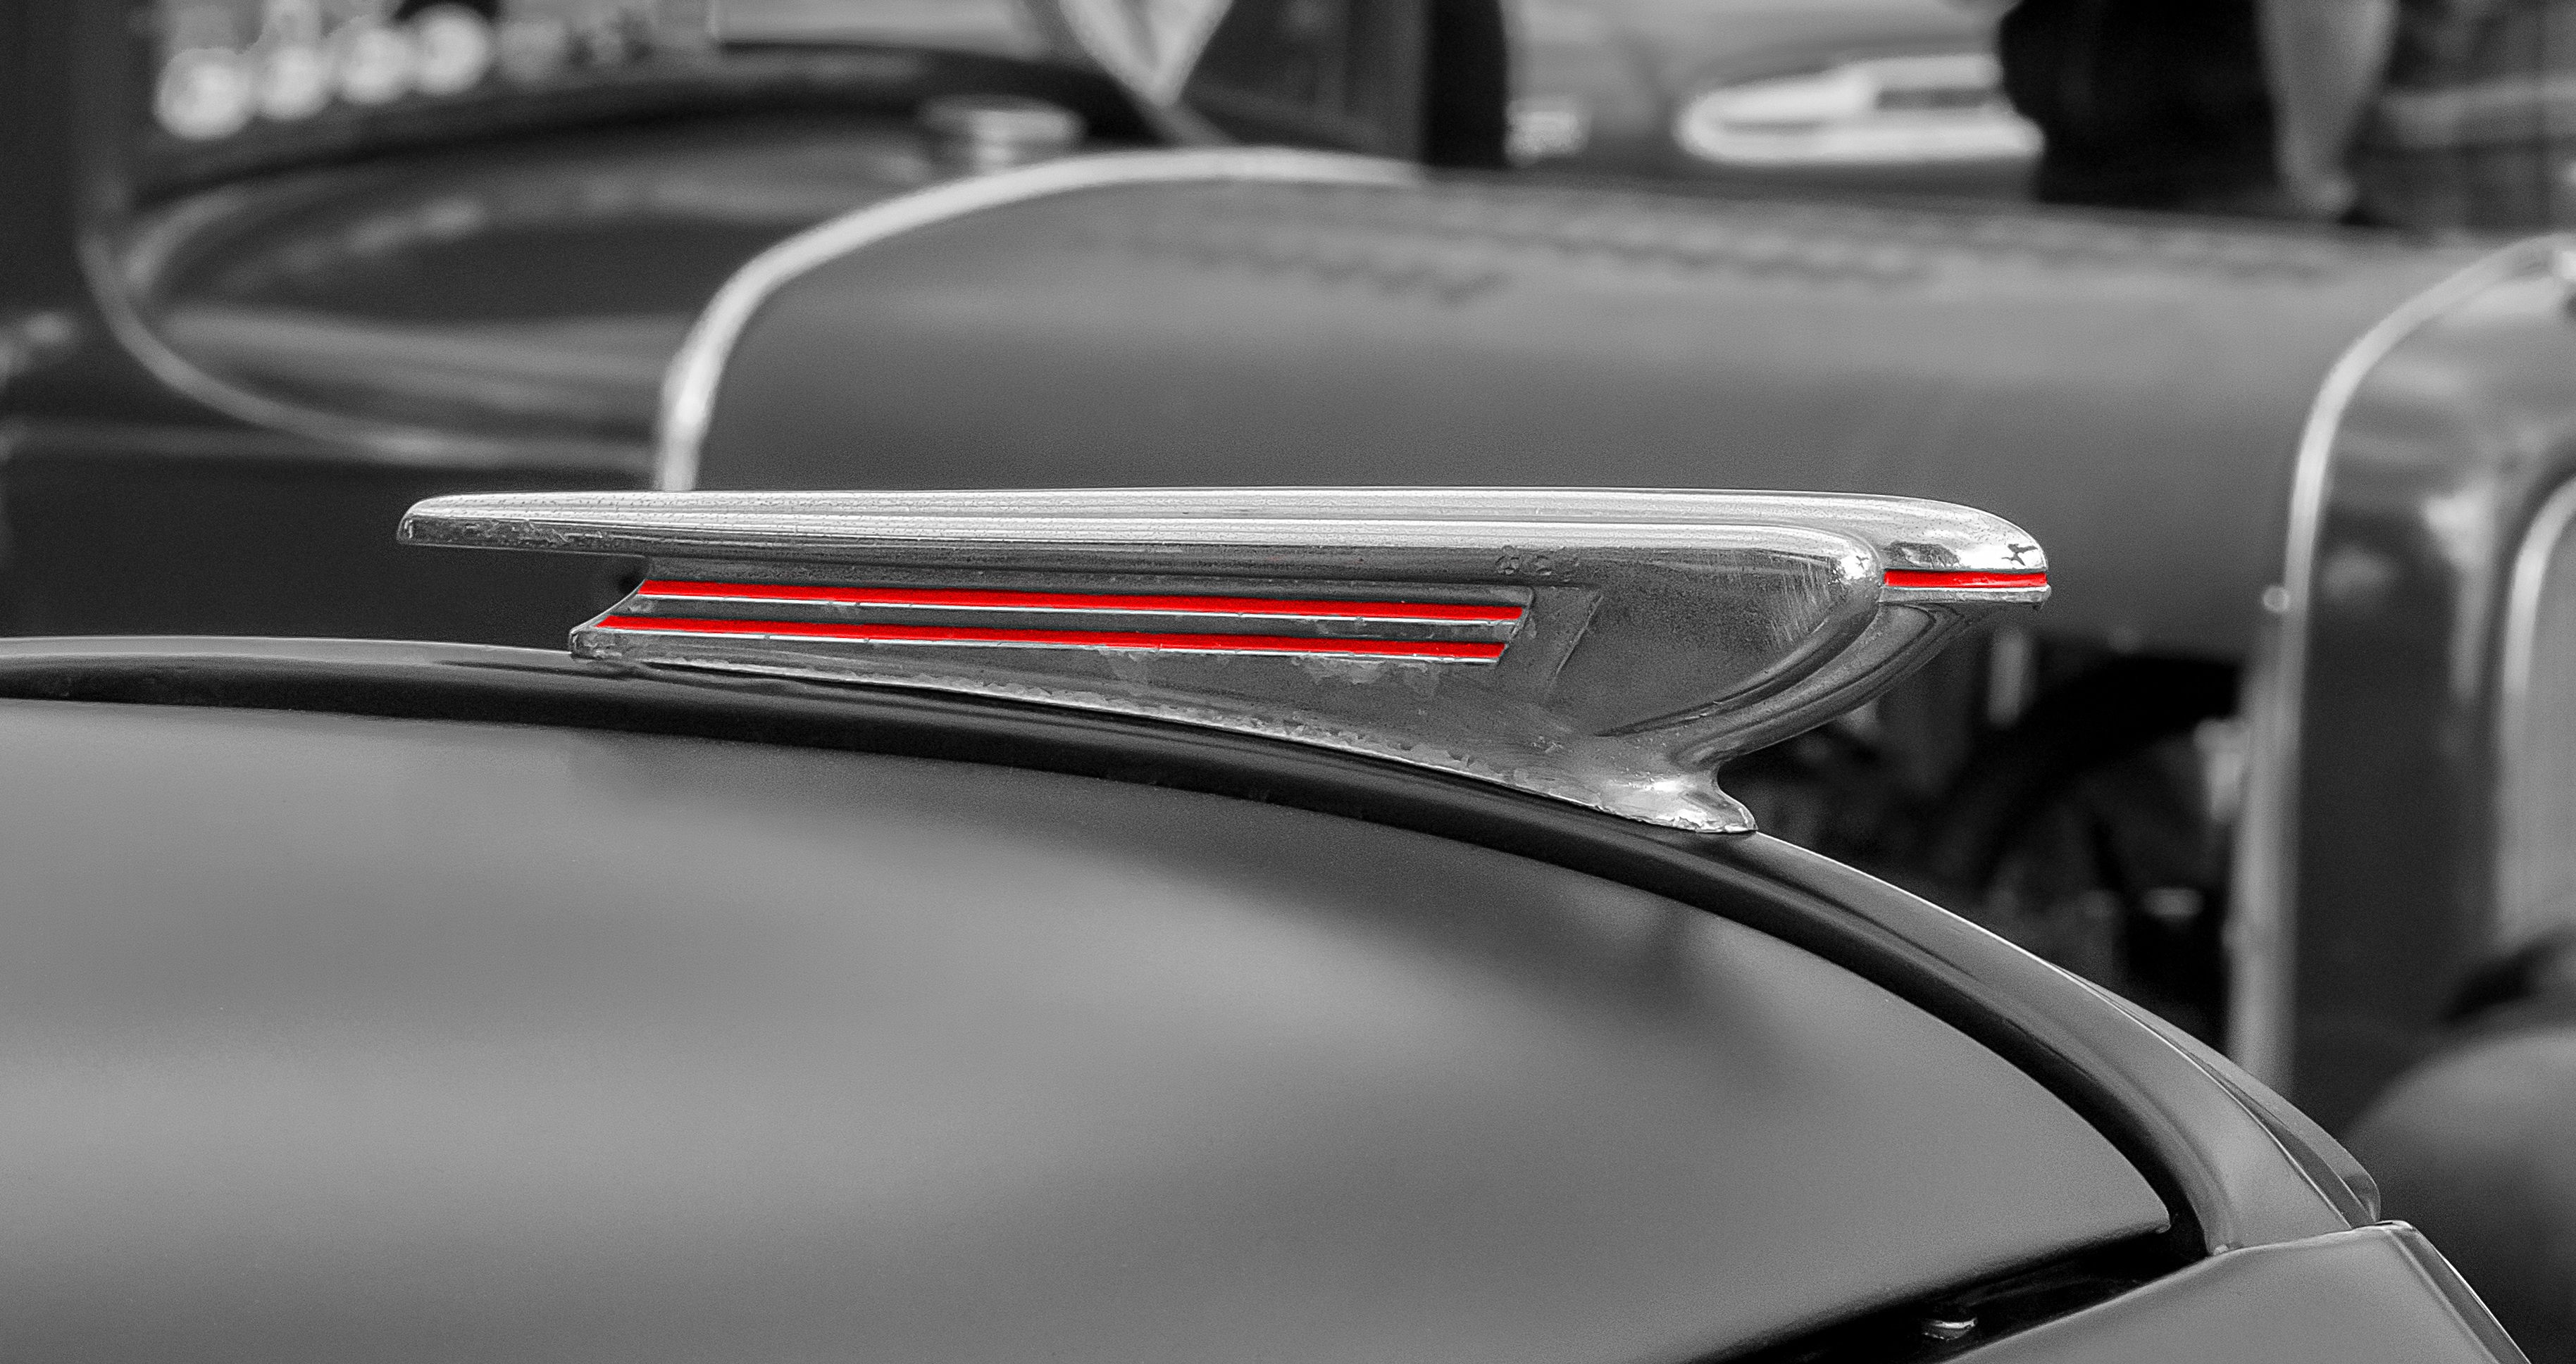
black and white, car, wheel, glass, driving, old, vehicle, steering wheel, monochrome, tire, bumper, classic, auto part, motor show, land vehicle, monochrome photography, automobile make, automotive exterior, automotive design, luxury vehicle, automotive tire